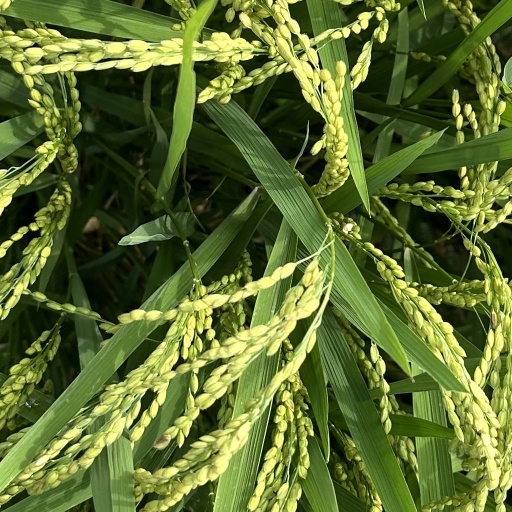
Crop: rice